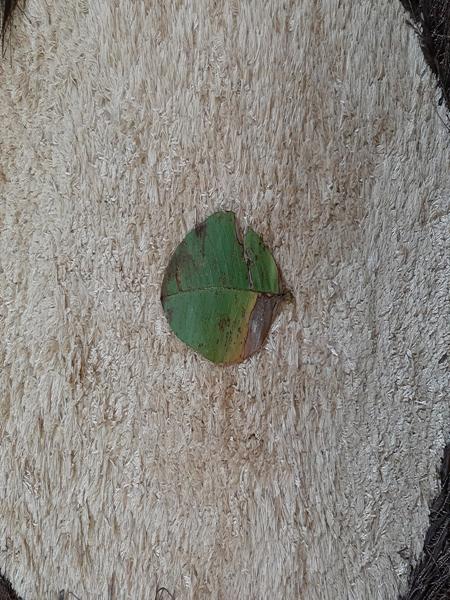
Plant: Guava